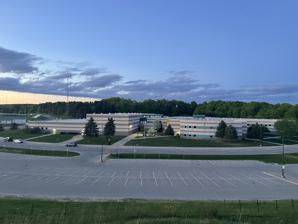
Building: Traverse City West Senior High School
Country: United States of America
Year built: 1998
"TC West" redirects here. For the California politician, see T. C. West . Public secondary school in Traverse City, Michigan, United States Traverse City West Senior High School Address 5376 North Long Lake Road Traverse City , Michigan 49685 United States Coordinates 44°44′50″N 85°41′09″W / 44.7472°N 85.6857°W / 44.7472; -85.6857 Information Other names West, Traverse City West, TCW, TCWSH, WSH School type Public secondary Motto "Home of the Titans!" Established September 2, 1997 ; 27 years ago ( 1997-09-02 ) January 26, 1998 ( 1998-01-26 ) (building opened) School district Traverse City Area Public Schools Superintendent John VanWagoner Principal Joe Esper Teaching staff 59.25 (on an FTE basis) Enrollment 1,471 (2023–2024) Student to teacher ratio 24.83 Color(s) Forest Green Metallic Gold Fight song "The Fightin' Titan" Athletics MHSAA Class A; D-1 Athletics conference Big North Conference Saginaw Valley League (football only) Mascot Greek titan Team name Titans Rival Traverse City Central High School Publication Westside Weekly Newspaper The Occidentalist Yearbook Odyssey Feeder schools Elementary schools: Blair Central Grade Glenn Loomis Long Lake Silver Lake Westwoods Willow Hill Middle school: Traverse City West Website www .tcaps .net /schools /high-schools /wsh / Traverse City West Senior High School (also known as West Senior High , TC West , or simply TCW ) is a public , co-educational secondary school located outside Traverse City , Michigan , in neighboring Garfield Township . Along with Traverse City Central High School , TC West is part of the Traverse City Area Public Schools district, and one of six high schools in Traverse City. The school enrolls about 1,500 students each year, making it the largest high school in Michigan north of Kent County . The school was established in 1997, and opened in early 1998. Since 2008, Traverse City West has offered grades 9 through 12 . Additionally, students are given the option to dual enroll and attend classes at Northwestern Michigan College . In addition to the dual enrollment program, a wide variety of honors and AP classes are offered. A large metallic globe near one of the school's main entrances. This globe was removed in 2020. History Prior to 1997, Traverse City only had one public high school, Traverse City Senior High School , built in 1959 at the base of the Old Mission Peninsula . Until this point, Traverse City Senior High was Michigan 's largest high school, with over 3,000 students enrolled annually. A proposal for a new school was brought to the TCAPS board in June 1996, with a number of other proposed names listed, including: Traverse City Western High School Traverse City West View High School Traverse City West Hills High School Traverse City Forest View High School Other proposed school team names were listed in this proposal, too, including: Buffaloes Cougars Eagles Highlanders Spartans (in honor of the Michigan State Spartans ) A groundbreaking ceremony was held on June 7, 1996, and the new school was finally opened to students on January 26, 1998. Since that time, West Senior High's enrollment has generally encompassed students living west of Division Street . In 2009, a new gymnasium and athletic hub was added to the school. In 2020, alumnus Chasten Buttigieg , spouse of United States Secretary of Transportation Pete Buttigieg , wrote I Have Something to Tell You . The memoir includes anecdotes about Buttigieg's time at Traverse City West, calling it Traverse City's " hick school", citing the school's tradition of "Bring Your Tractor to School Day". In 2016 and 2022, the Traverse City West student section, nicknamed the "Bleacher Creatures", won the Battle of the Fans, an MHSAA contest that determines the best student section in the state of Michigan. In 2022, after 25 years of competing in the Big North Conference , Traverse City West and rival Traverse City Central moved their football programs into the North Division of the Saginaw Valley League . In October 2023, construction began on a new "Innovation & Manufacturing Center" at the school, focusing on STEM education. The new wing is expected to open by the end of 2024. Principals In its history, Traverse City West has had two head principals: Principal Tenure Joe Tibaldi 1997-2014 Joe Esper 2014–present Academics Traverse City West offers 132 classes to its students, including 17 AP courses. In addition, students are also given the option to dual-enroll with Northwestern Michigan College . Students can also attend the Career-Tech Center of TBAISD , which offers special technological education for juniors and seniors at West, as those of other districts under TBAISD. West's student body is divided into three "neighborhoods": Athens, Olympia, and Sparta. These neighborhoods offer smaller learning communities and the chance to form better bonds with their peers and educators. Demographics The demographic breakdown of Traverse City West's 1,509 students enrolled in 2022–23 was: Female – 50.8% Male – 49.2% American Indian/Alaska Native – 1.3% Asian – 1.5% Black – 1.6% Hispanic – 3.8% Native Hawaiian/Pacific Islander – 0.1% White – 88.5% Multiracial – 3.4% Additionally, 519 students (34.4%) were eligible for reduced-price or free lunch. Athletics Traverse City West's sports teams are known as the Titans. Since 2022, the school has been part of the North Division of the Saginaw Valley League for football, and the Big North Conference for other school-sanctioned sports. West is considered a Division-1 and Class A school by MHSAA , meaning it is in the highest enrollment class for the state. West offers the following sports: Fall sports Boys' Soccer Boys' Tennis Cheerleading Cross Country Football Girls' Golf Rowing Swimming Volleyball Winter sports Basketball Wrestling Cross Country Skiing Bowling Figure Skating Hockey Skiing (Alpine) Spring sports Baseball Boys' Golf Equestrian Club Girls' Soccer Girls' Tennis Lacrosse Rowing Sailing Softball Track and Field The Titan Drumline performing in 2019 Traverse City West has won six Division 1 Alpine Ski State Championships; three boys (2021, 2022, 2023) and three girls (2015, 2023, 2024). Sports rivalries Traverse City Central High School Since Traverse City Senior High School split in 1997, there has been a natural rivalry between West and Central. Every year since, the two schools have met at least once a year for each sport, with football, basketball, and ice hockey being the most intense matchups. Since 2012, this annual football game between the schools has been known as the Traverse City Patriot Game , and honors fallen members of the United States Armed Forces from Northwest Michigan. The winning team is awarded the Nowak-Olson Trophy . In 2020, the game was known as the Celebrate Service Game , and honored frontline workers of the COVID-19 pandemic . TC West has won 15 of the 29 football matchups with TC Central. Grand Haven High School Traverse City West also has a football rivalry with the Buccaneers of Grand Haven High School in Ottawa County . This began in 2016, and has been played as West's second game of the season in every year since. This rivalry began because the two cities are both designated Coast Guard Cities by the United States Coast Guard . The winning team is awarded the Coast Guard Cup . Pre-2009 logo Notable Alumni Chasten Buttigieg (class of 2007), Former First Gentleman of South Bend, Indiana Jake Fisher (class of 2011), NFL Player for the Cincinnati Bengals and Buffalo Bills Eric Gordon (class of 2005), former Michigan State Spartan linebacker Ryan Hayes (class of 2018), former Michigan Wolverines football player and NFL player for the Miami Dolphins Darren Keyton (class of 2008), former NFL Player for the Detroit Lions Phil Thiel (class of 2003), former professional rugby player for Life University Casey Townsend (class of 2007), Professional Soccer Player for FC Cincinnati Katie Larson and Savannah Buist of The Accidentals Spirit Rock Controversy In 2017, the "spirit rock," a large stone often painted by students to celebrate various victories, suddenly went missing. After an investigation, it was discovered that principal Joe Esper directed vice principal Charles Kolbusz to bury the rock. Kolbusz brought a backhoe to the school after-hours, and buried the rock in a hole he dug on school grounds. Superintendent Paul Soma reported that, upon initial questioning, both conspirators denied any knowledge of the events. Following the investigation, Esper was put on unpaid leave for five days. In 2018, the administration put a new spirit rock in the old one's place. References